Leap Manifesto

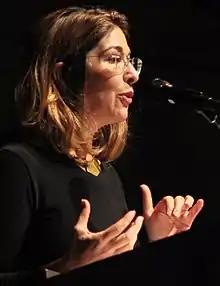
Naomi Klein, seen here in 2015, was a key instigator of the Leap Manifesto

The creation of the manifesto was led by prominent activist and author Naomi Klein, who wrote an initial draft before convening a summit in Toronto in May 2015 with a team of collaborators including Klein's husband, documentary filmmaker Avi Lewis, and journalist Martin Lukacs. The purpose of the summit was to bring together dozens of representatives from various sectors, such as labour unions, environmental organizations, and Indigenous rights advocates, from across the country to read, discuss, and re-shape the draft through a collaborative process. Although Klein, Lewis, and Lukacs are frequently cited as authors of the manifesto, Klein has insisted that it was largely informed by input from the summit, stating that "[t]he finished draft bears no resemblance to the first draft, which I think speaks to the fact that this was a genuinely collective process."